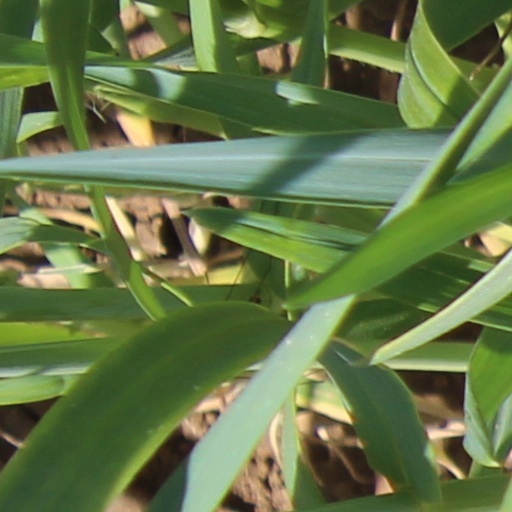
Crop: wheat